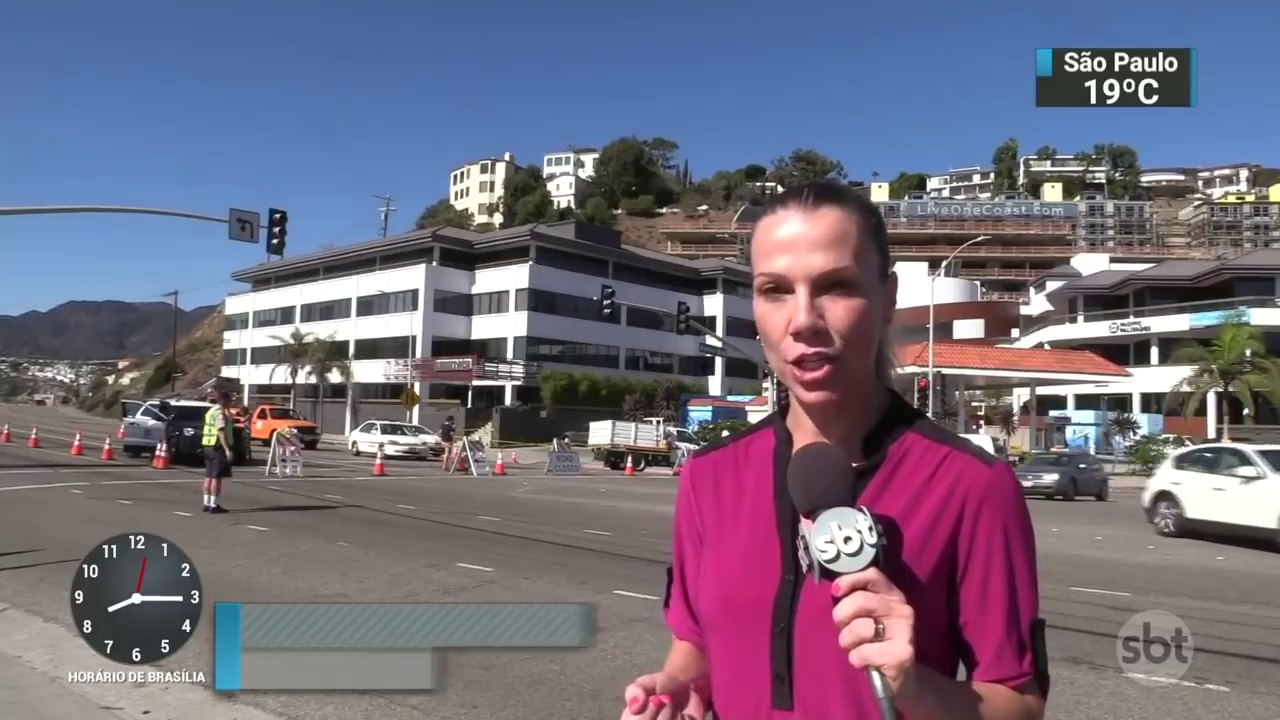
Fire: no
Smoke: no